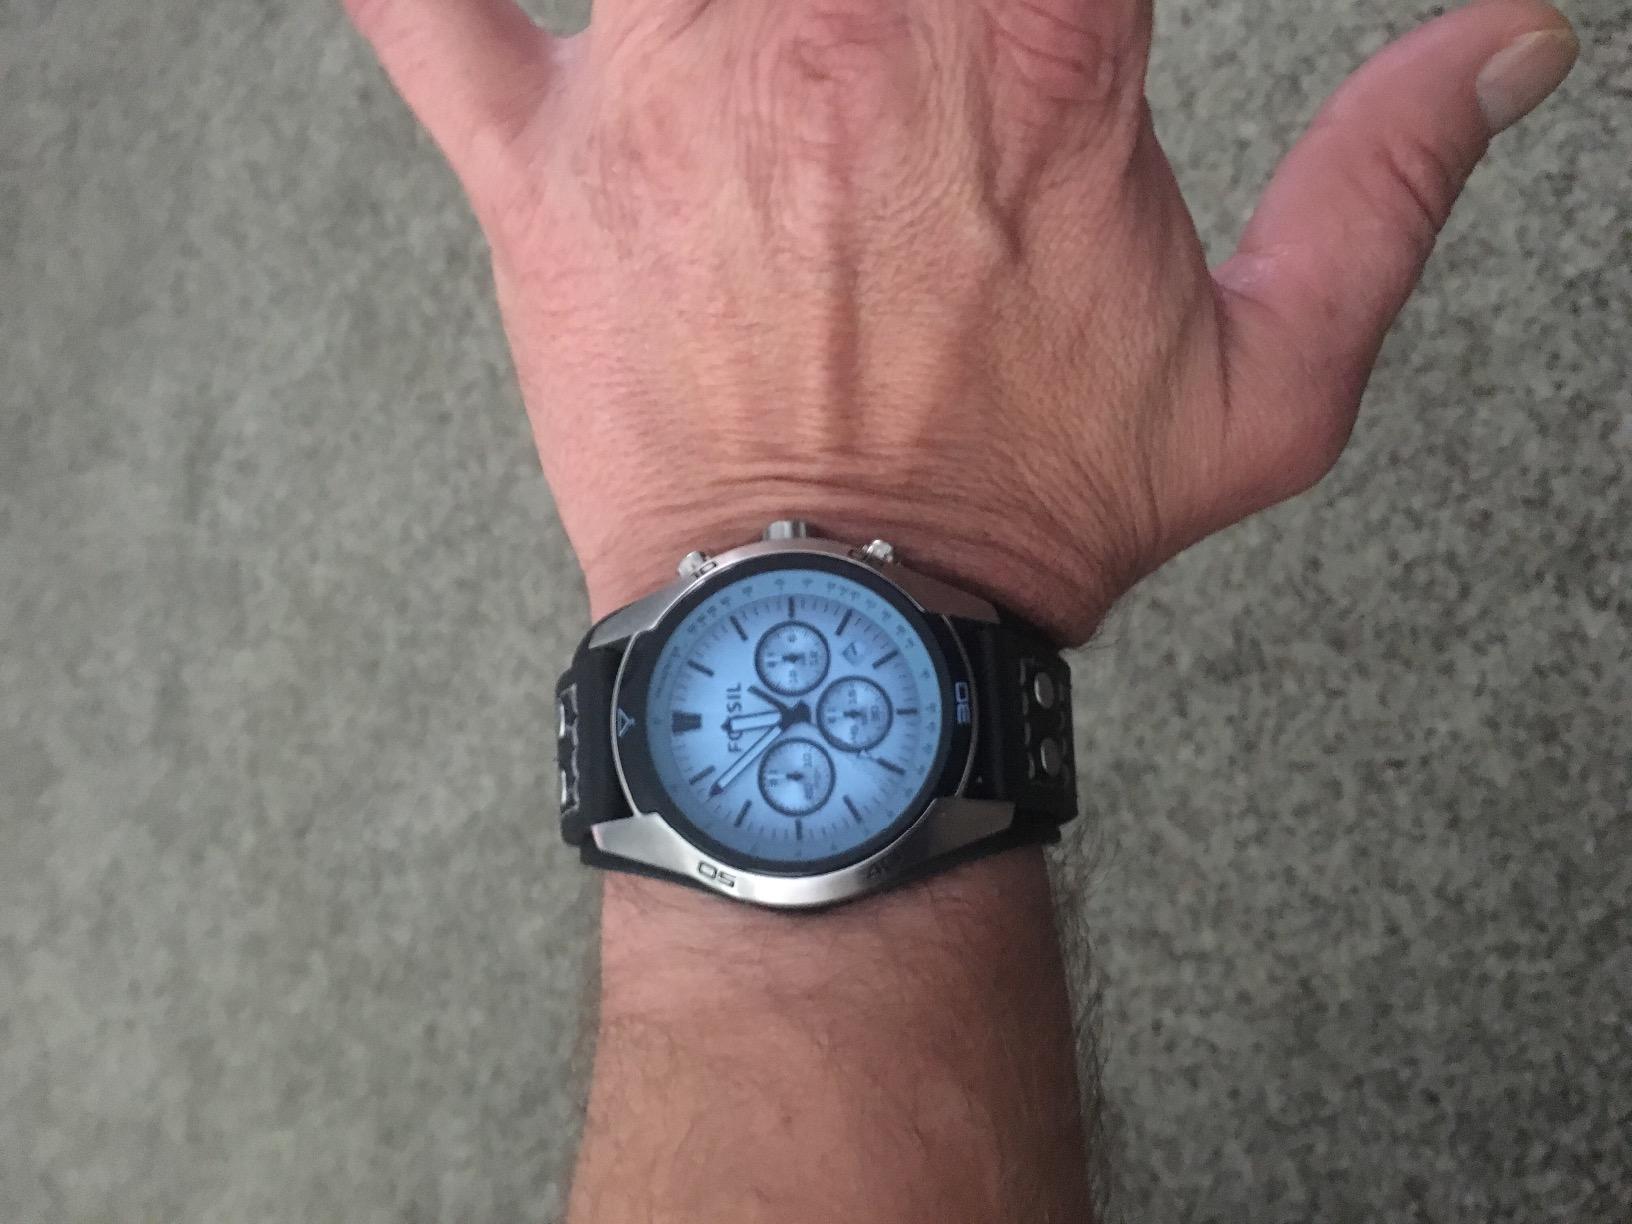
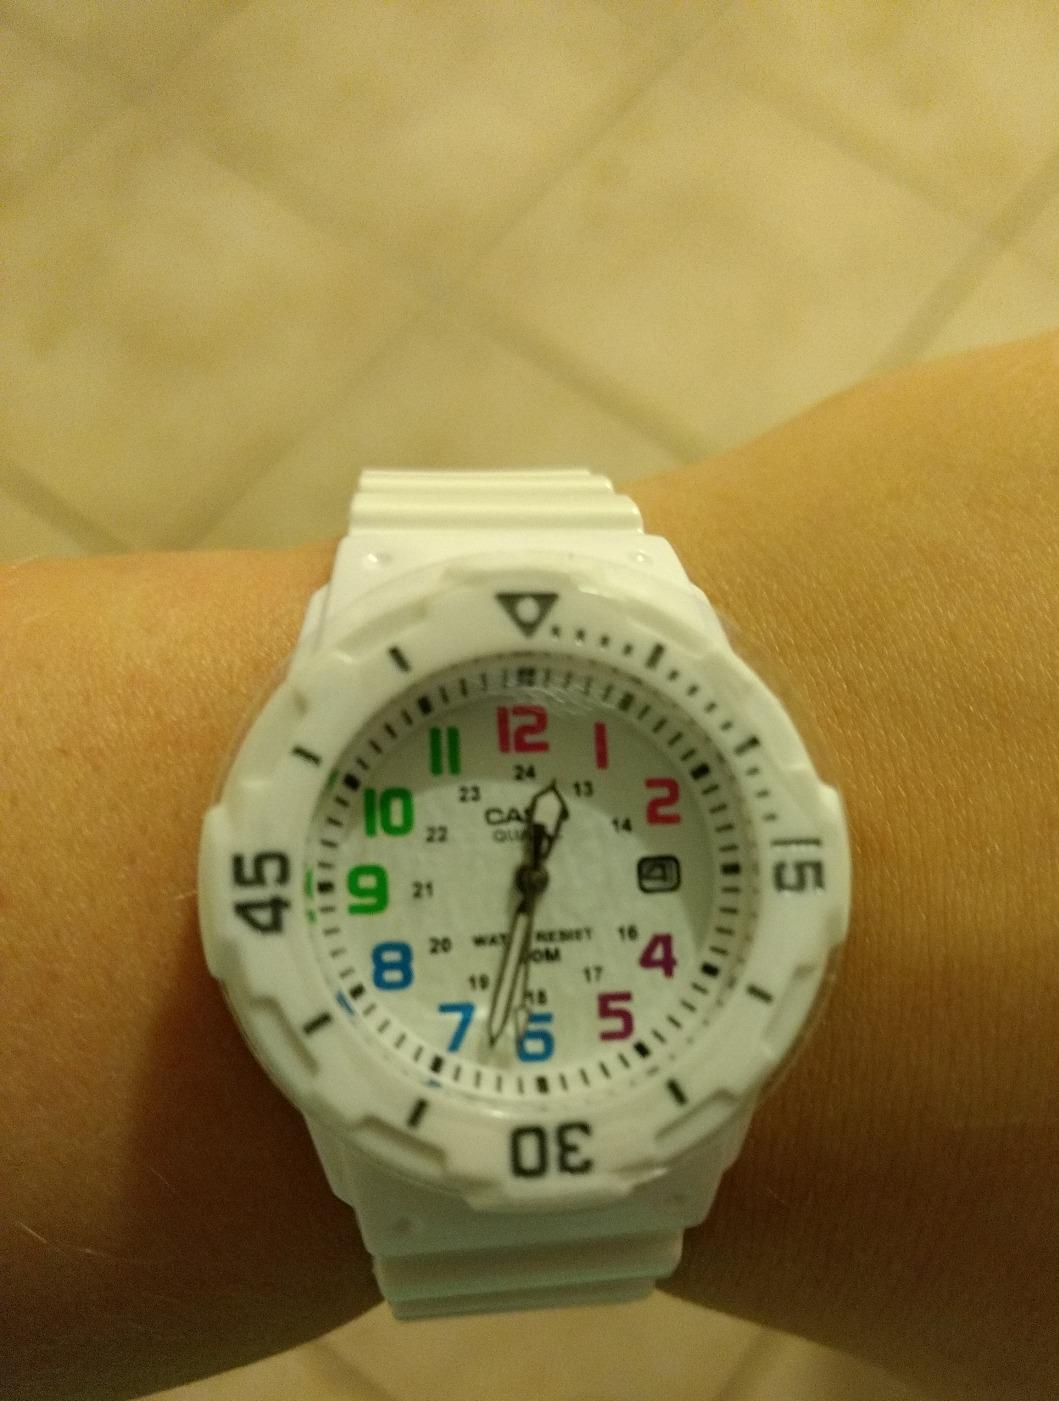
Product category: accessories_watch
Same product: no